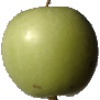
Label: apple_granny_smith